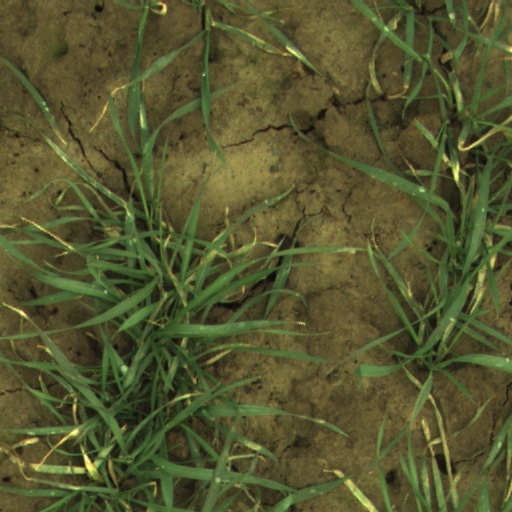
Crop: wheat